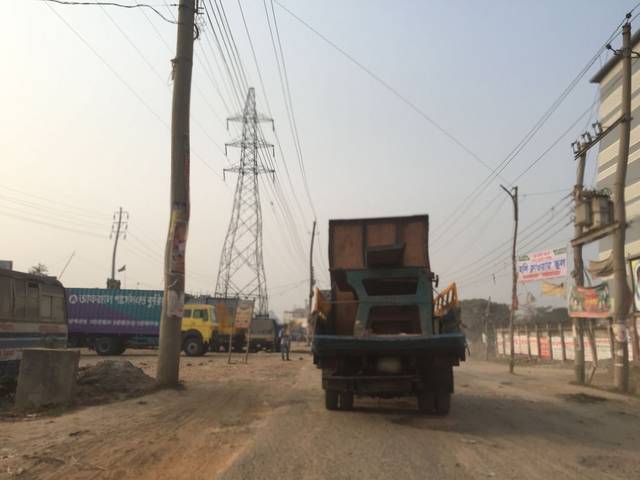
Region: Bangladesh
Coordinates: 23.727, 90.367